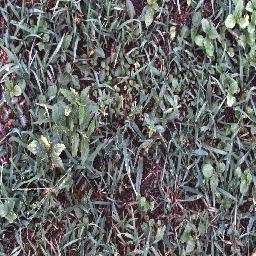
Label: negative